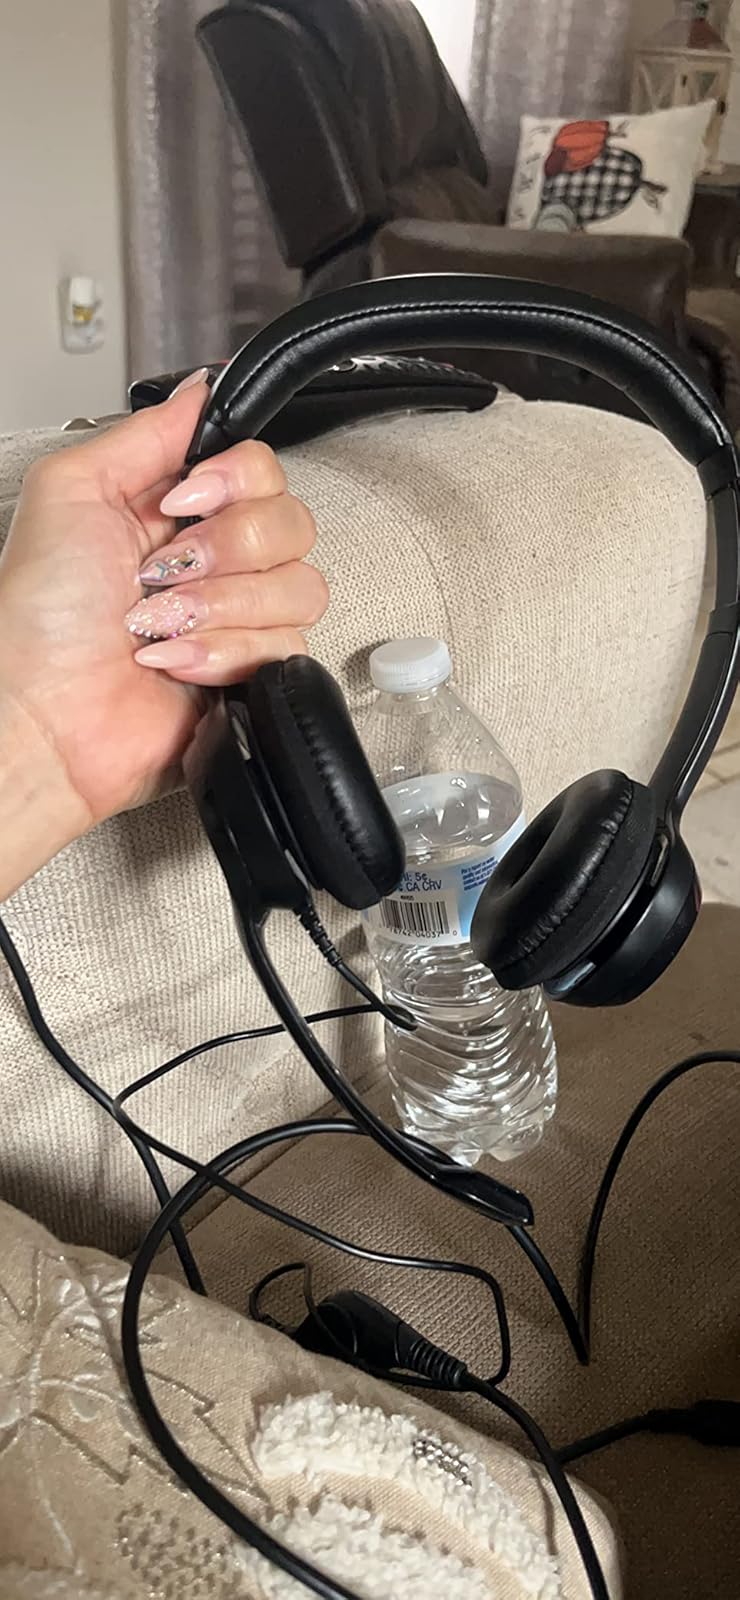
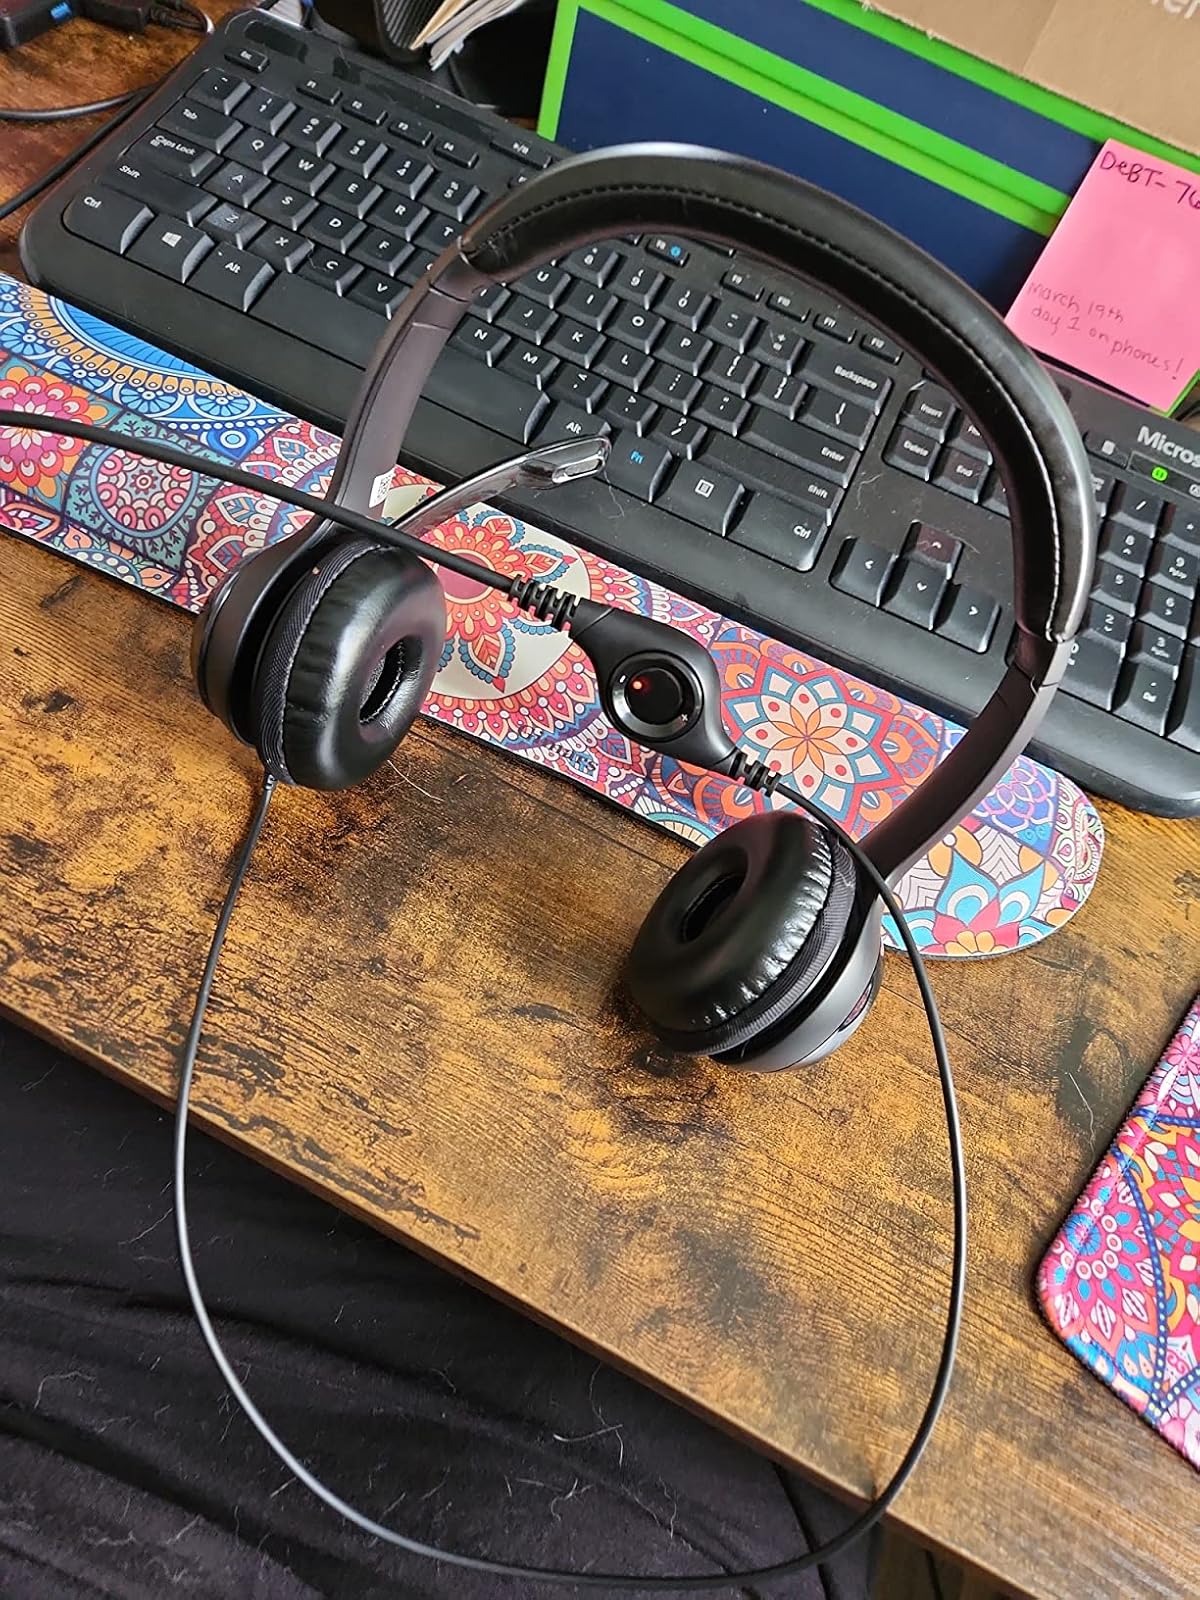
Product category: headphones
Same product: yes